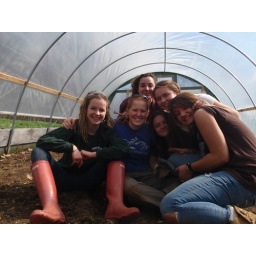
in the hoop house